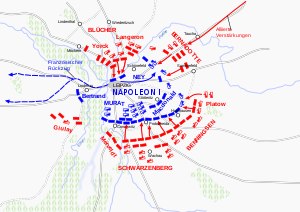
Slaget ved Leipzig / Slagets forløb / Tredje dag
Den militære situation omkring Leipzig den 18. oktober:      Allierede arméer      Napoleons arméer
Slaget ved Leipzig fra 16. til 19. oktober 1813 var det afgørende slag i den 6. koalitionskrig. I slaget kæmpede Napoleons hær mod de allierede Østrig, Preussen, Rusland og Sverige.